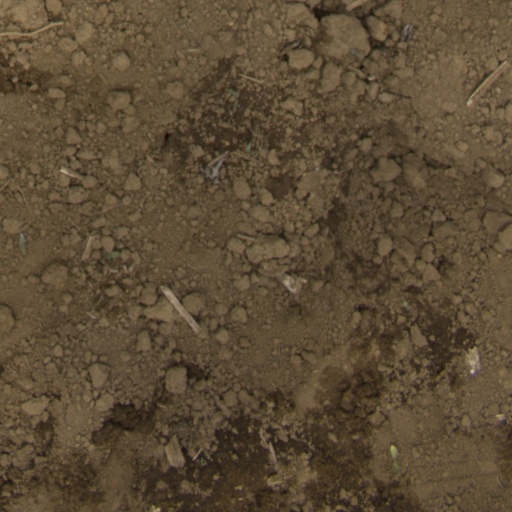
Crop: Jerusalem artichoke